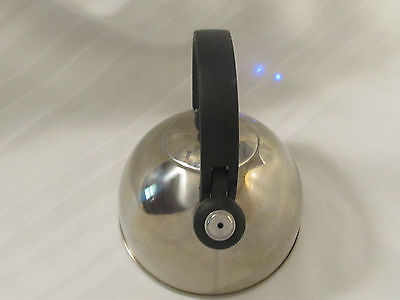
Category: kettle